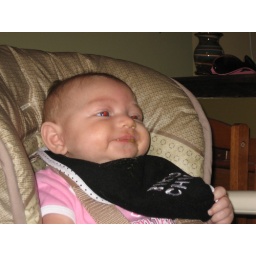
See me sitting like a big girl in my new high chair!!